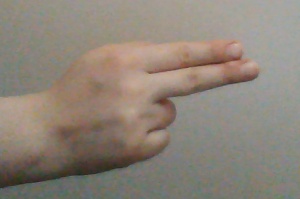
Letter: ain